Across the Sierras

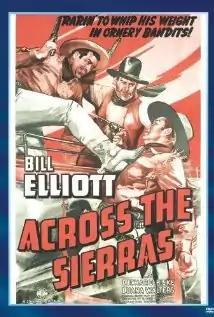
Film poster

Across the Sierras is a 1941 American western film directed by D. Ross Lederman and starring Wild Bill Elliott, Richard Fiske and Luana Walters. It was produced and distributed by Columbia Pictures. It is the fourth in Columbia Pictures' series of 12 "Wild Bill Hickok" films, followed by "North from the Lone Star".